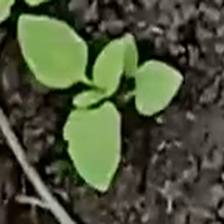
Weed species: Lamber_Quarter_plant(Chenopodium )